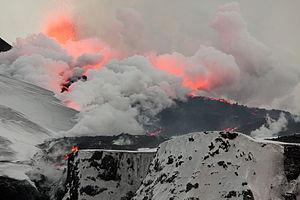
L'éruption de l'Eyjafjöll en 2010 est une éruption volcanique qui débute le 20 mars 2010 sur l'Eyjafjöll, un volcan du Sud de l'Islande, et prend fin le 27 octobre 2010. Sa première phase éruptive se déroule au Fimmvörðuháls, un col libre de glace entre les calottes glaciaires d'Eyjafjallajökull et de Mýrdalsjökull, et se manifeste par des fontaines et des coulées de lave qui se tarissent le 12 avril. Le 14 avril, la lave refait son apparition dans la caldeira du volcan recouverte par l'Eyjafjallajökull. Elle provoque une importante fonte de la glace ce qui entraîne des jökulhlaups, des inondations glaciaires brutales et destructrices, ainsi que la formation d'un important panache volcanique composé de vapeur d'eau, de gaz volcaniques et de cendres. Ces dernières, poussées par les vents dominants qui les rabattent sur l'Europe continentale, entraînent d'importantes perturbations dans le transport aérien dans le monde avec la fermeture de plusieurs espaces aériens et de nombreuses annulations de vols jusqu'au 20 avril. À partir de cette date, l'activité éruptive est moins explosive mais se maintient à un niveau soutenu avec notamment la formation d'une nouvelle coulée de lave.